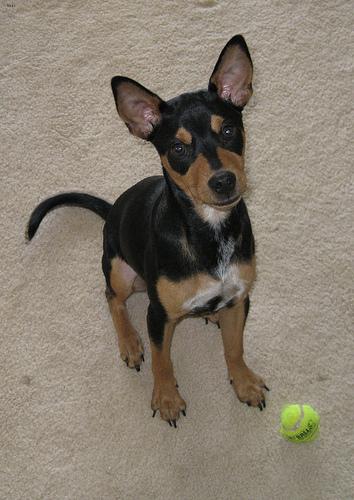
Breed: miniature pinscher